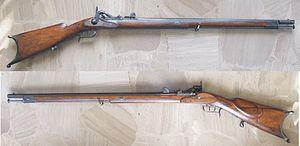
Carabine fédérale 10.5mm, modèle de 1851/67 modifiée au système de chargement par la culasse Amsler-Milbank. Crosse avec appui-joue sur la face gauche, particularité des carabines du canton de Zurich
L'appellation fusil Vetterli désigne une série de fusils militaires à répétition et à chargement par la culasse adoptés par l'armée suisse en 1869, où ils remplacent différents modèles de fusils à chargement par bouche, principalement la carabine fédérale 1851, le fusil d'infanterie 1863 et des armes à chargement par la culasse, les Milbank-Amsler 1867 et Peabody 1867. Ils céderont eux-mêmes leur place en 1889 au fusil Schmidt-Rubin. Les fusils Vetterli furent conçus par Johann-Friedrich Vetterli, directeur technique de la Société Industrielle Suisse SIG, à Neuhausen.